Otis Leavill

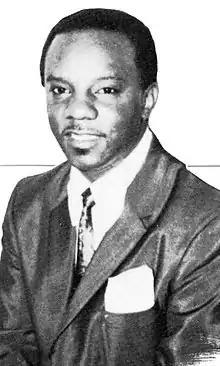
Otis Leavill in 1970.

Otis Leavill (February 8, 1937 – July 17, 2002) was an American R&B singer, songwriter and record company executive.